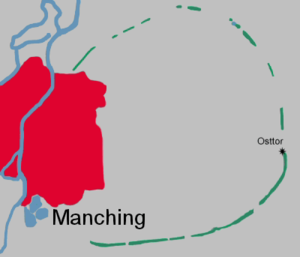
Le Musée celto-romain de Manching est un musée d’archéologie se trouvant dans le bourg allemand éponyme, au sein du district de la Haute-Bavière. Fondé en 2006, en tant que branche de la Collection archéologique de l’état de Bavière siégeant à Munich, il regroupe de façon permanente les découvertes archéologiques celtes issues des conséquentes fouilles du site de l’oppidum de Manching, ainsi que des vestiges romains témoignant de l’occupation romaine du sud de la Bavière, celle-ci comprenant notamment les fortifications militaires impériales de l’Oberstimm. Le musée organise également de nombreuses et régulières expositions temporaires portant sur des thématiques archéologiques variées et dont les horizons s'insèrent au-delà de l'archéologie locale et régionale.
L'oppidum celte de Manching était la capitale de la tribu des Vendéliques. Il fut fondé au IIIᵉ siècle av. J.-C. et occupé jusqu'en -50 ou -30 av. J.-C.. Il connut son apogée dans la seconde moitié du IIᵉ siècle av. J.-C., occupant une superficie de 380 hectares protégée par un rempart de 7,2 km de longueur, accueillant une population estimée entre 5 000 et 10 000 habitants. Il est ainsi l'un des centres urbains les plus importants au nord des Alpes, tant par sa superficie que par sa démographie.